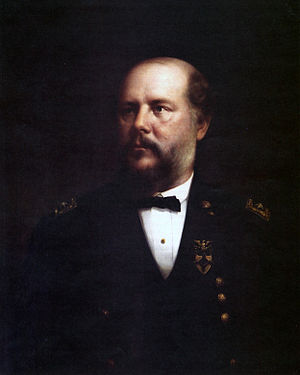
John M. Schofield / Efter krigen
Officielt portræt af den amerikanske hærs stabschef.
John McAllister Schofield var en amerikansk soldat som beklædte høje poster i den amerikanske borgerkrig. Han gjorde senere tjeneste som USAs krigsminister og som hærens øverstkommanderende.